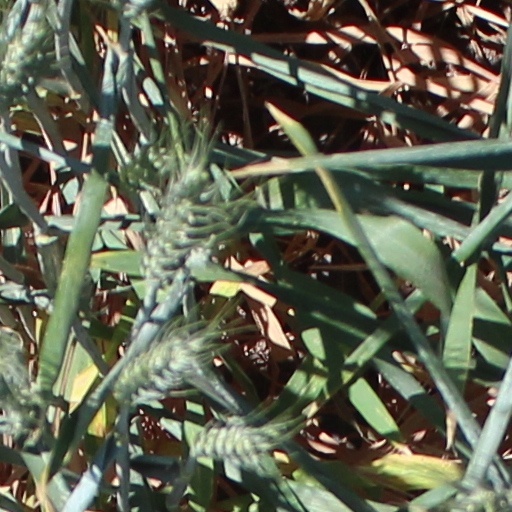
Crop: wheat